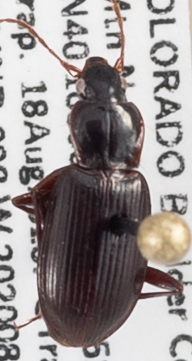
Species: Calathus advena
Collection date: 2020-08-18
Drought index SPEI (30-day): -1.77
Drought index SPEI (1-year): -1.45
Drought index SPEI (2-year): -1.01